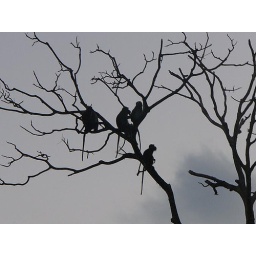
A troop of macaque monkeys sitting in a tree. Very mischievous individuals, often caught stealing food from the camp.